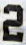
Number: 2